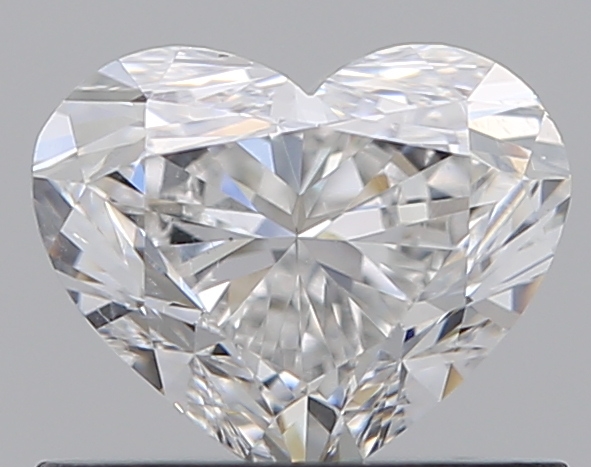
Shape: heart
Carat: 0.7
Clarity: SI1
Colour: F
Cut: VG
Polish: EX
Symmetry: EX
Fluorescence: N
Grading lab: GIA
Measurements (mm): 5.02 x 6.03 x 3.6